Poetic Flare

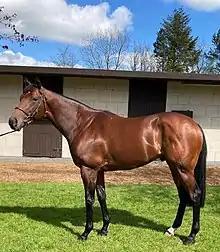

Poetic Flare (foaled 26 March 2018) is an Irish Thoroughbred racehorse. He showed promise as a two-year-old in 2020 when he won two of his three races including the Killavullan Stakes. He won the Leopardstown 2,000 Guineas Trial Stakes on his first run of 2021 and then took the 2000 Guineas. He was narrowly beaten in the Irish 2000 Guineas but then took the St James's Palace Stakes at Royal Ascot.